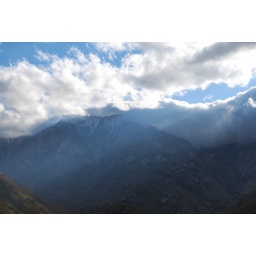
Sun shining through the clouds on lightly snow covered mountains in Palm Desert, California.